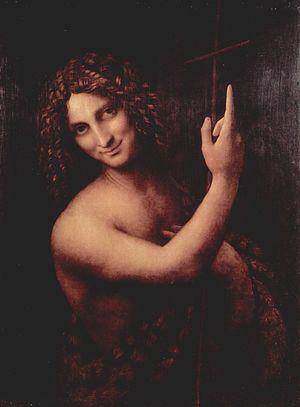
L'androgynie est la particularité d'un être humain, dont l'apparence ne permet pas de savoir clairement à quel sexe ou genre il appartient. Le terme est aussi revendiqué, de manière moins courante, par certaines personnes qui revendiquent une identité de genre ni tout à fait masculine ni tout à fait féminine, quelle que soit leur apparence physique.